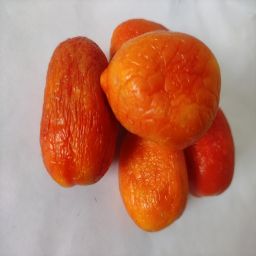
Crop: Tomato
Quality: Old